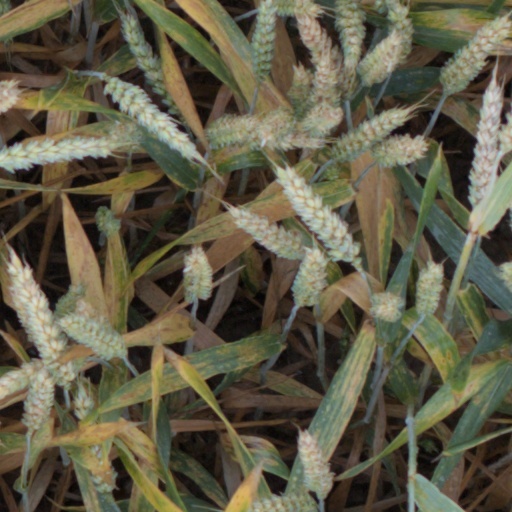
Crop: wheat